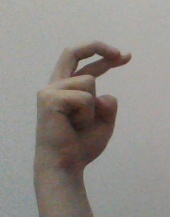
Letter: zay